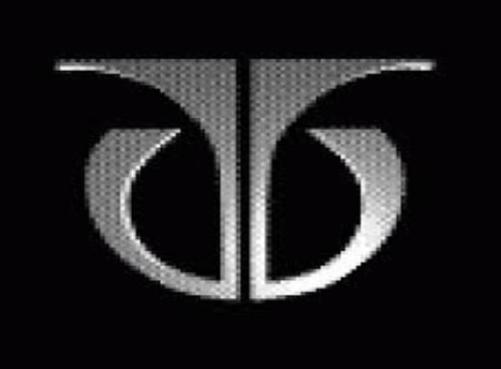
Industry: Clothes